Jackson's Valley campaign

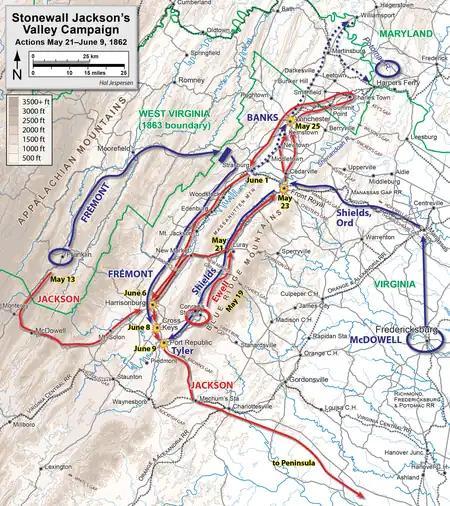
Front Royal (May 23) to Port Republic (June 9)

Lincoln's plan was to spring a trap on Jackson using three armies. Frémont's movement to Harrisonburg would place him on Jackson's supply line. Banks would recross the Potomac and pursue Jackson if he moved up the Valley. The detachment from McDowell's corps would move to Front Royal and be positioned to attack and pursue Jackson's column as it passed by, and then to crush Jackson's army against Frémont's position at Harrisonburg. Unfortunately for Lincoln, his plan was complex and required synchronized movements by separate commands. McDowell was unenthusiastic about his role, wishing to retain his original mission of marching against Richmond to support McClellan, but he sent the division of Brig. Gen. James Shields, recently arrived from Banks's army, marching back to the Valley, to be followed by a second division, commanded by Maj. Gen. Edward O. C. Ord. But Frémont was the real problem for Lincoln's plan. Rather than marching east to Harrisonburg as ordered, he took note of the exceptionally difficult road conditions on Lincoln's route and marched north to Moorefield. (He also was cognizant of the enormous area his department was required to defend and he was concerned about dividing his force and abandoning his subordinate, Brig. Gen. Jacob D. Cox, who had been attacked in southwestern Virginia on May 23.) But as a result, instead of a figurative hammer (Shields) striking at Jackson on an anvil (Frémont), all Lincoln could hope for would be a pincer movement catching Jackson at Strasburg, which would require intricate timing to succeed.